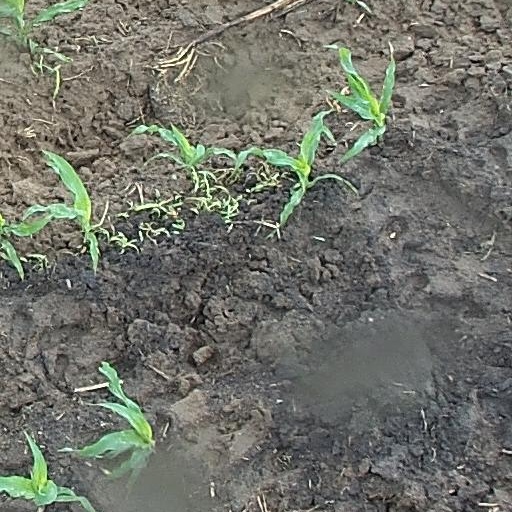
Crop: maize; corn